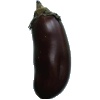
Label: Eggplant 1